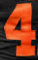
Number: 4